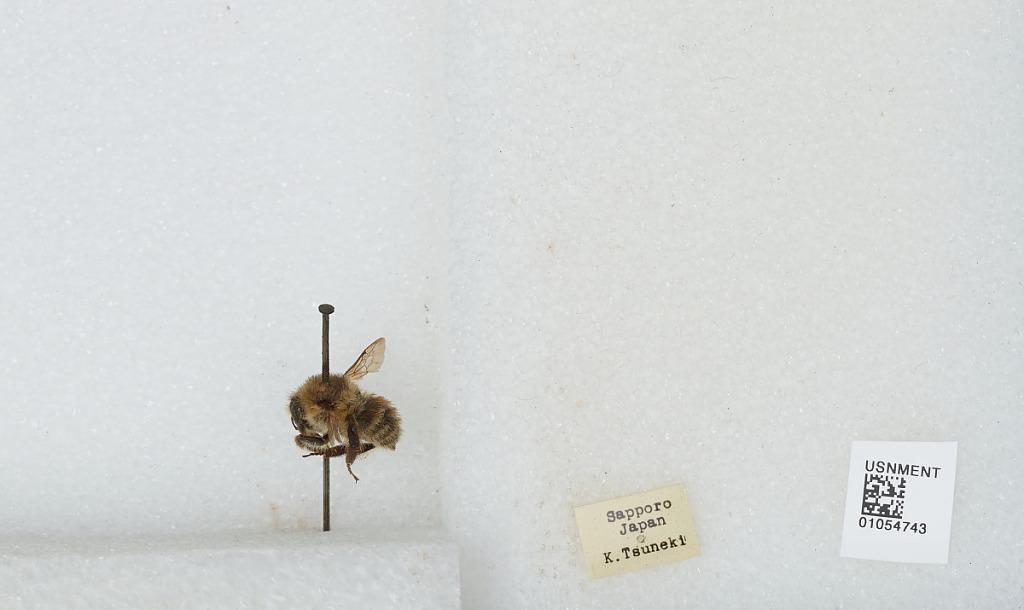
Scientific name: Bombus sp.
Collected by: K. Tsuneki
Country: Japan
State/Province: Hokkaido
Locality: Sapporo